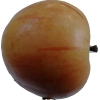
Label: Apple 14